Montmain, Côte-d'Or

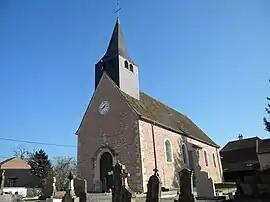
The church in Montmain

Montmain is a commune in the Côte-d'Or department in eastern France.